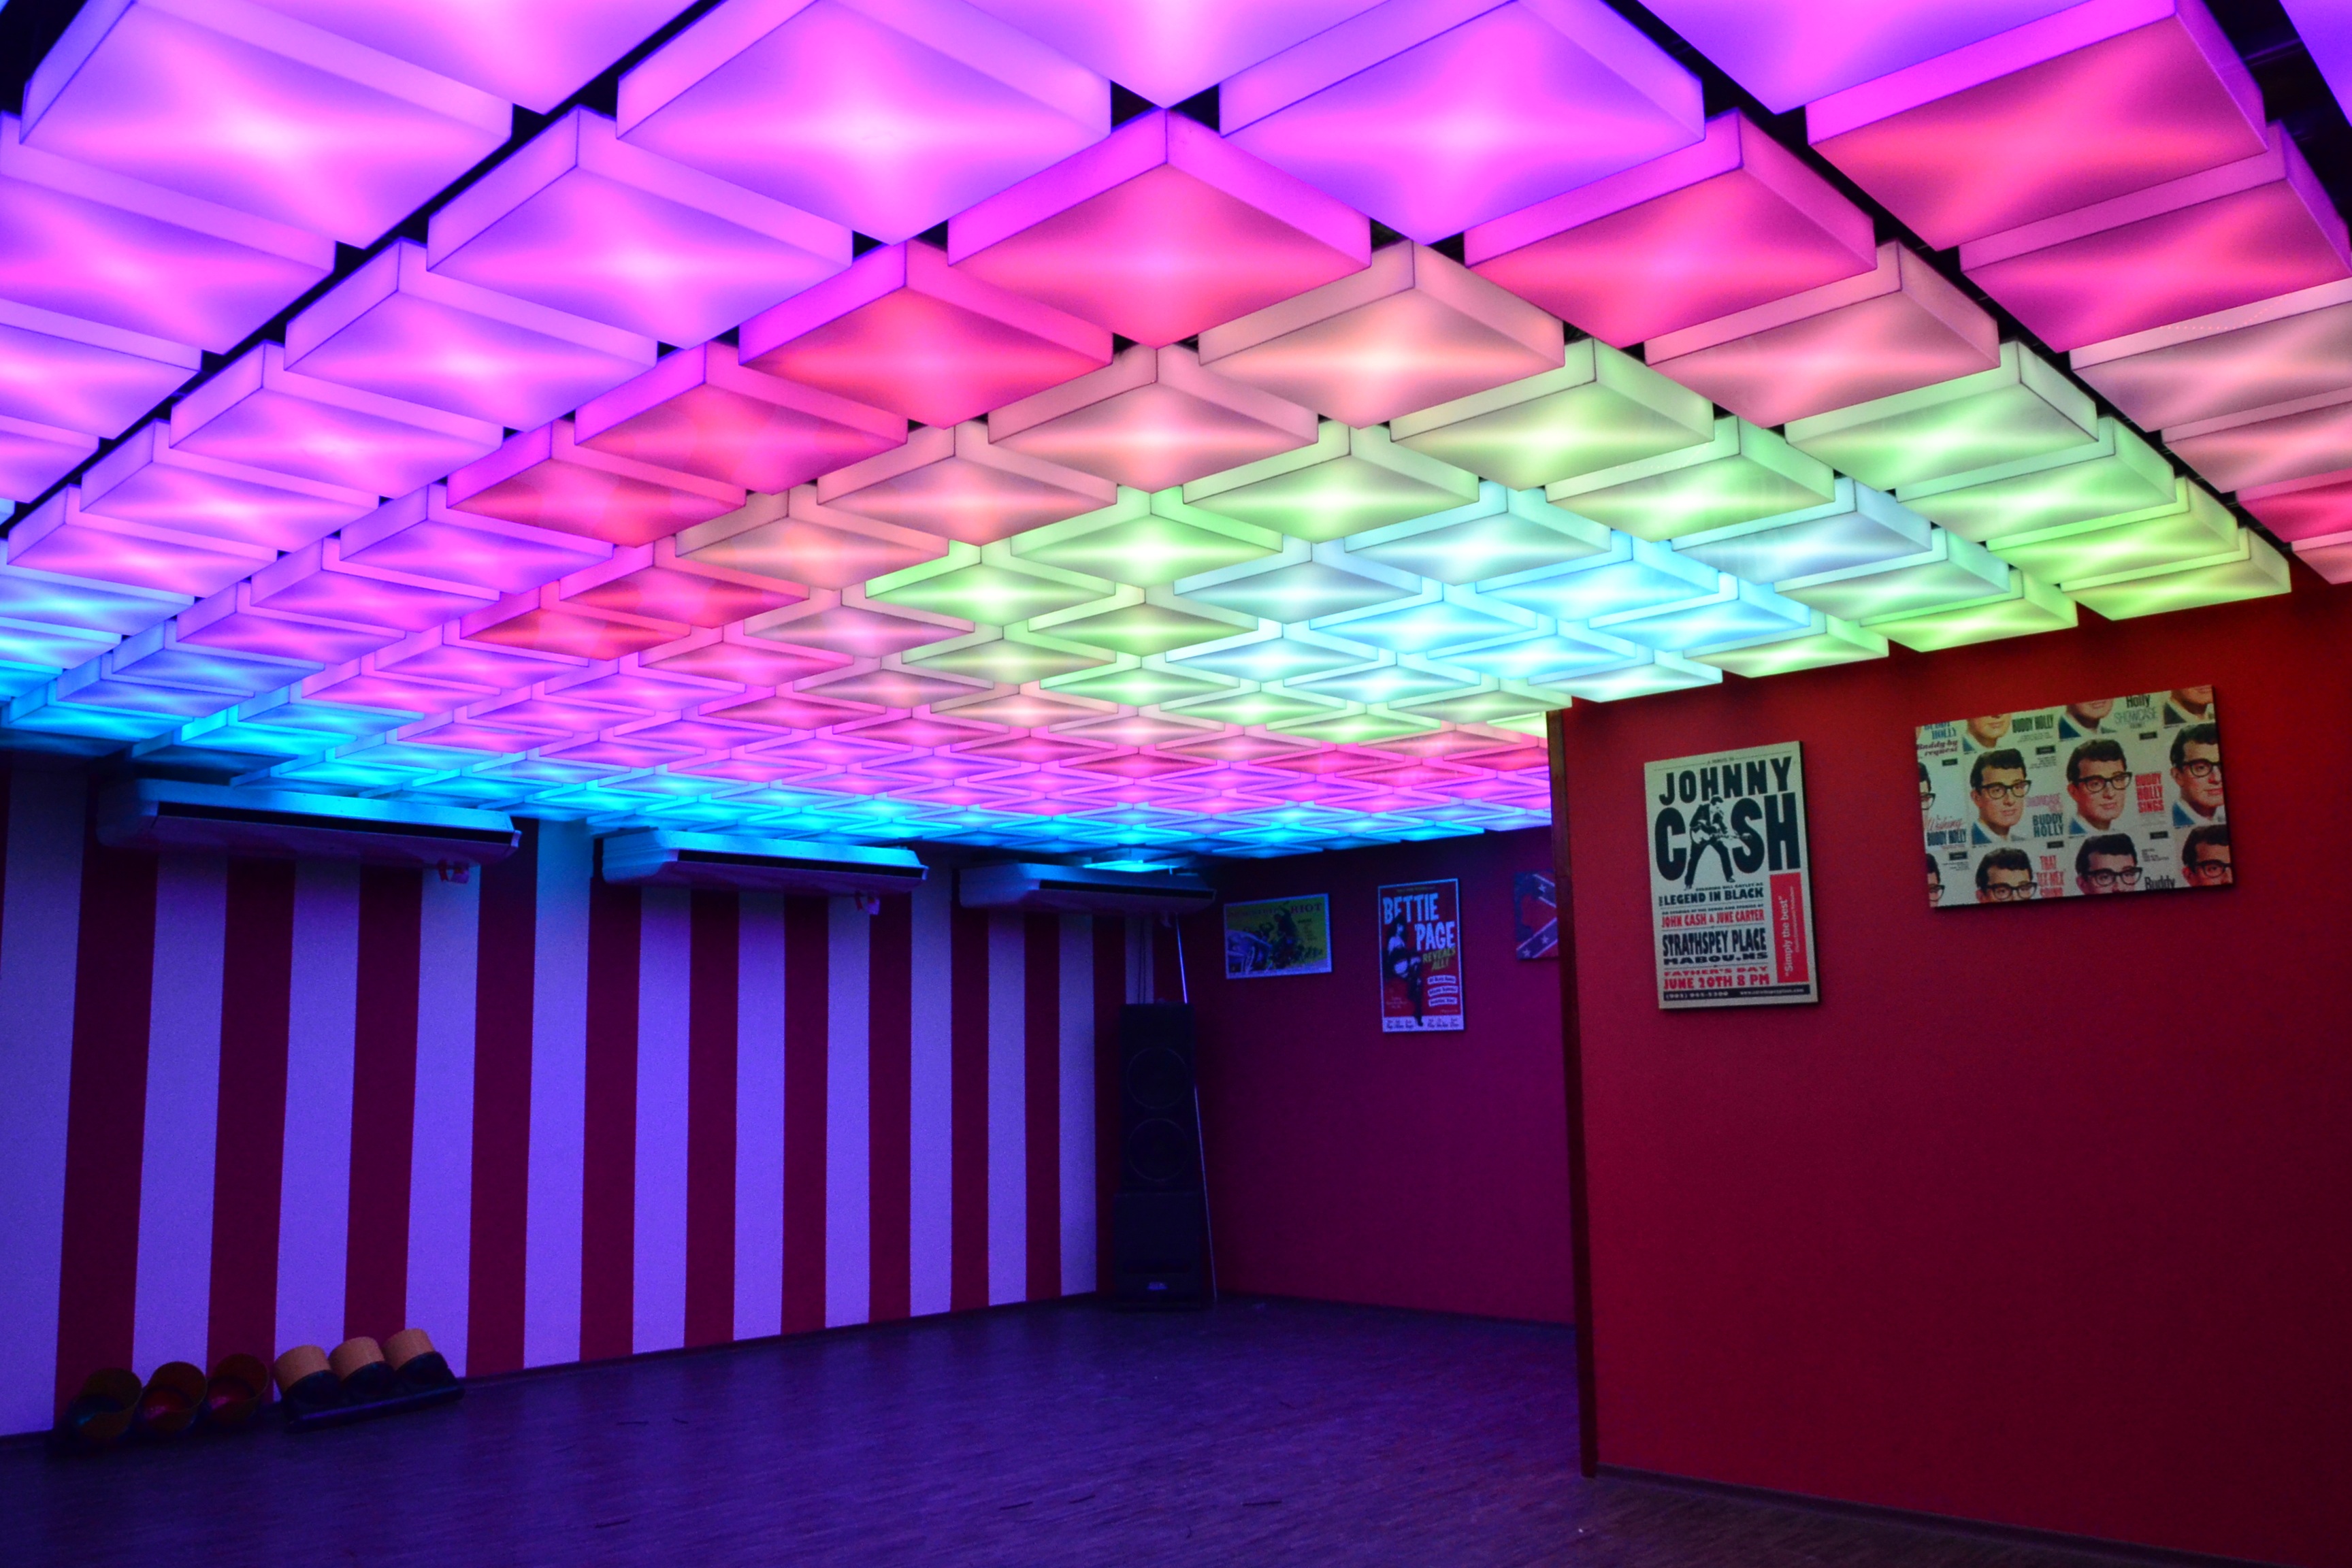
street, night, auditorium, ceiling, color, lane, dj, interior design, stage, party, shape, ballad, display device